Xerocrassa montserratensis

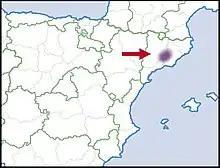
Distribution

"Xerocrassa montserratensis" is endemic to Spain, where it is restricted to the Montserrat mountain chain and the mountains of the Besòs river basin in the Catalan province of Barcelona.